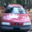
Label: automobile